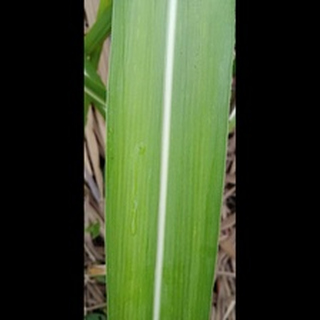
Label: healthy_sugarcane